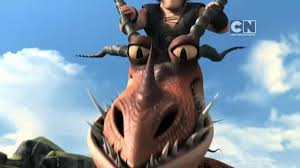
Portrait style: Cartoon Portrait